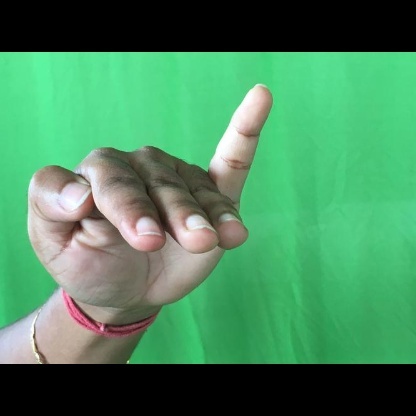
Mudra: Hamsapaksha